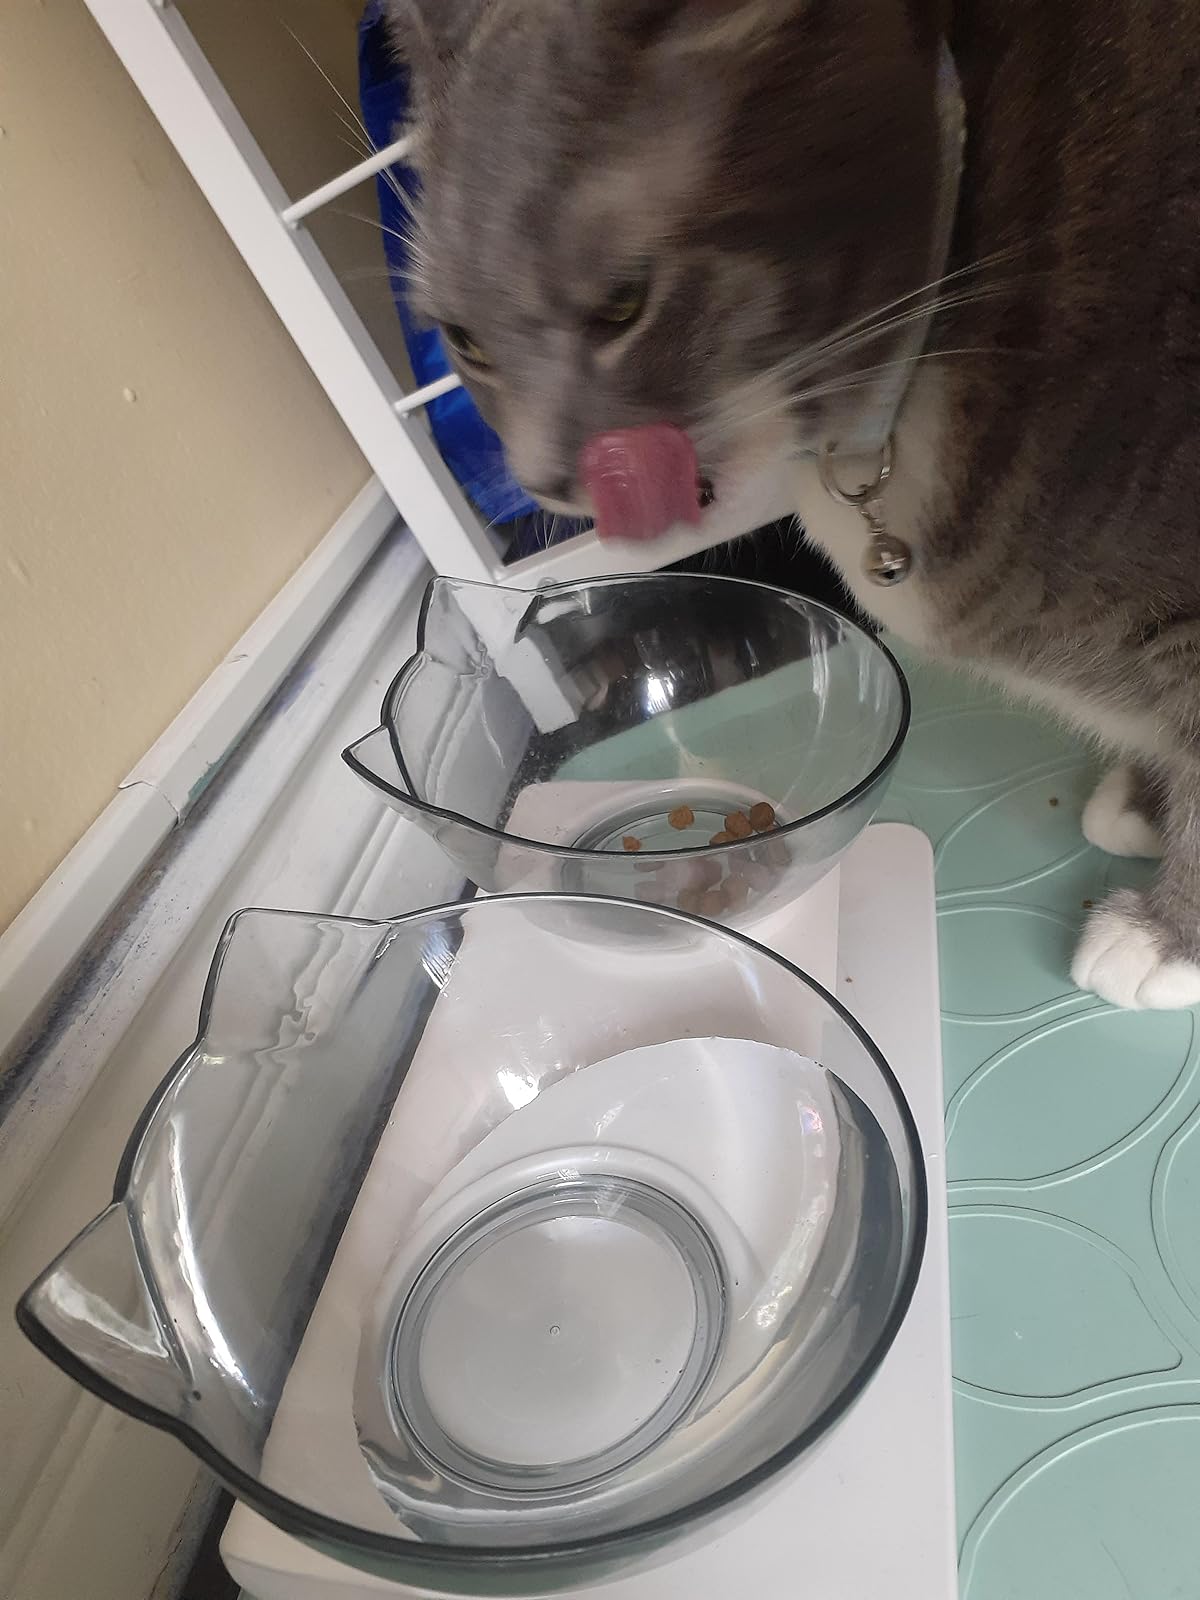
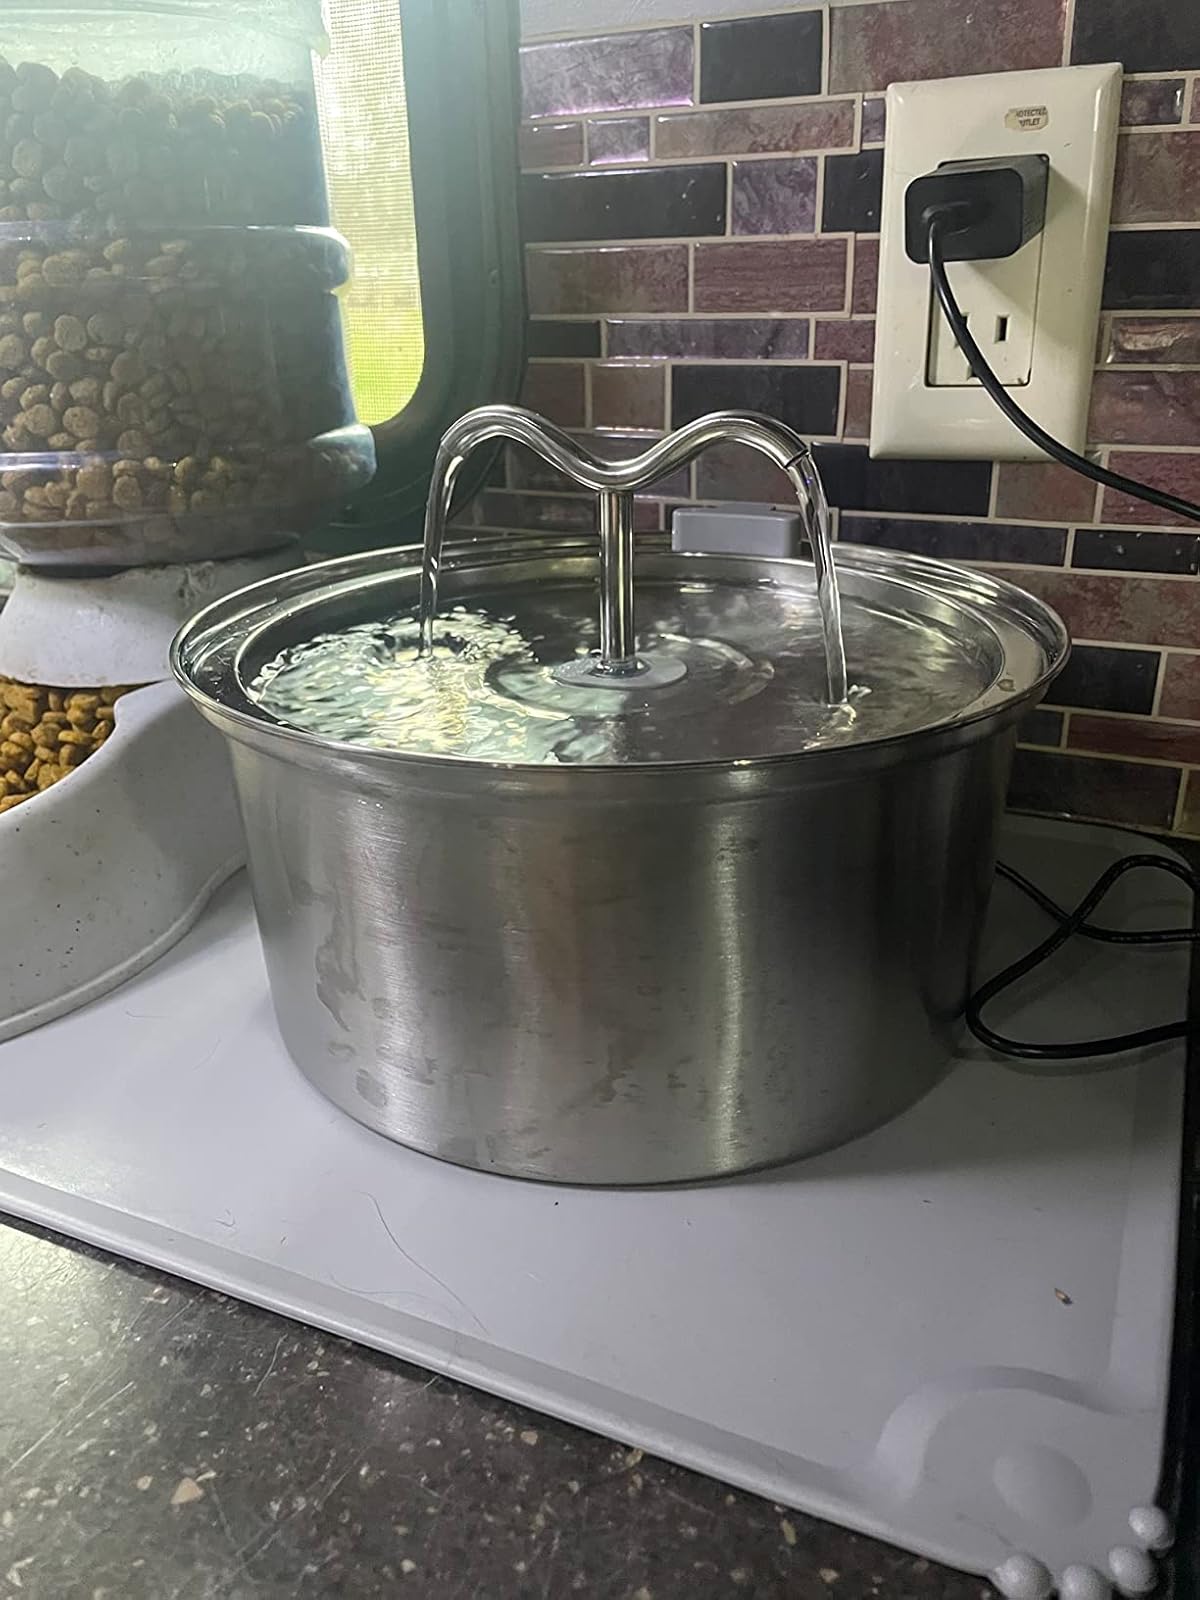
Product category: items_bowl
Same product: no